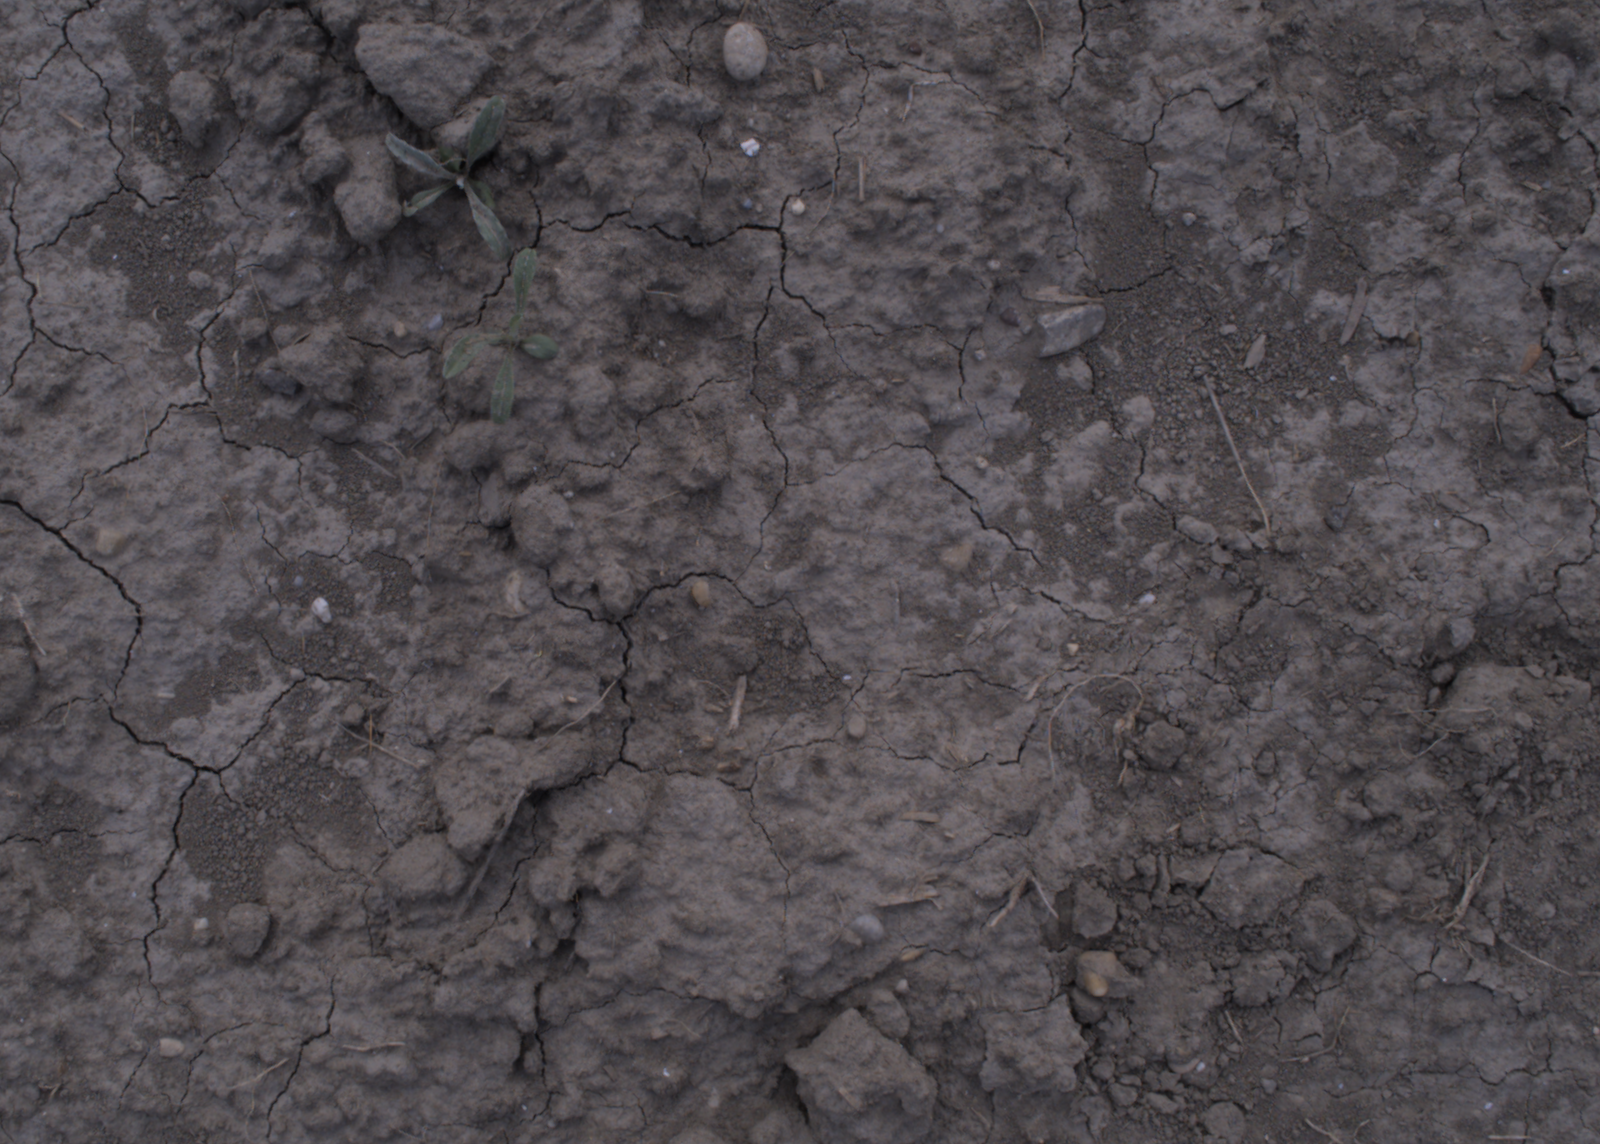
Capture date: 24.08.2020 13:50:06
Weather: mixed
Wind: medium
Seeding date: 21.07.2020
Plant canopy height (mm): 910